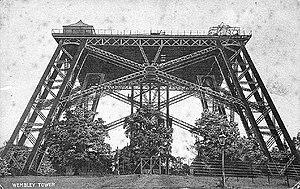
Wembley est une banlieue du nord-ouest de Londres qui forme la partie nord du district de Brent. Elle se situe à 13 km au nord-ouest de Charing Cross, centre de Londres. Wembley a connu dans les années 2000 une importante phase de rénovation afin d'accueillir les Jeux olympiques de 2012.
La tour de Watkin est un bâtiment inachevé de Londres, également connu sous les noms de « Folie de Watkin » et de « Moignon de Londres ». Elle avait été présentée à l'époque comme la « Grande Tour de Londres ».